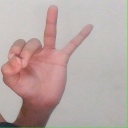
अक्षर: ण